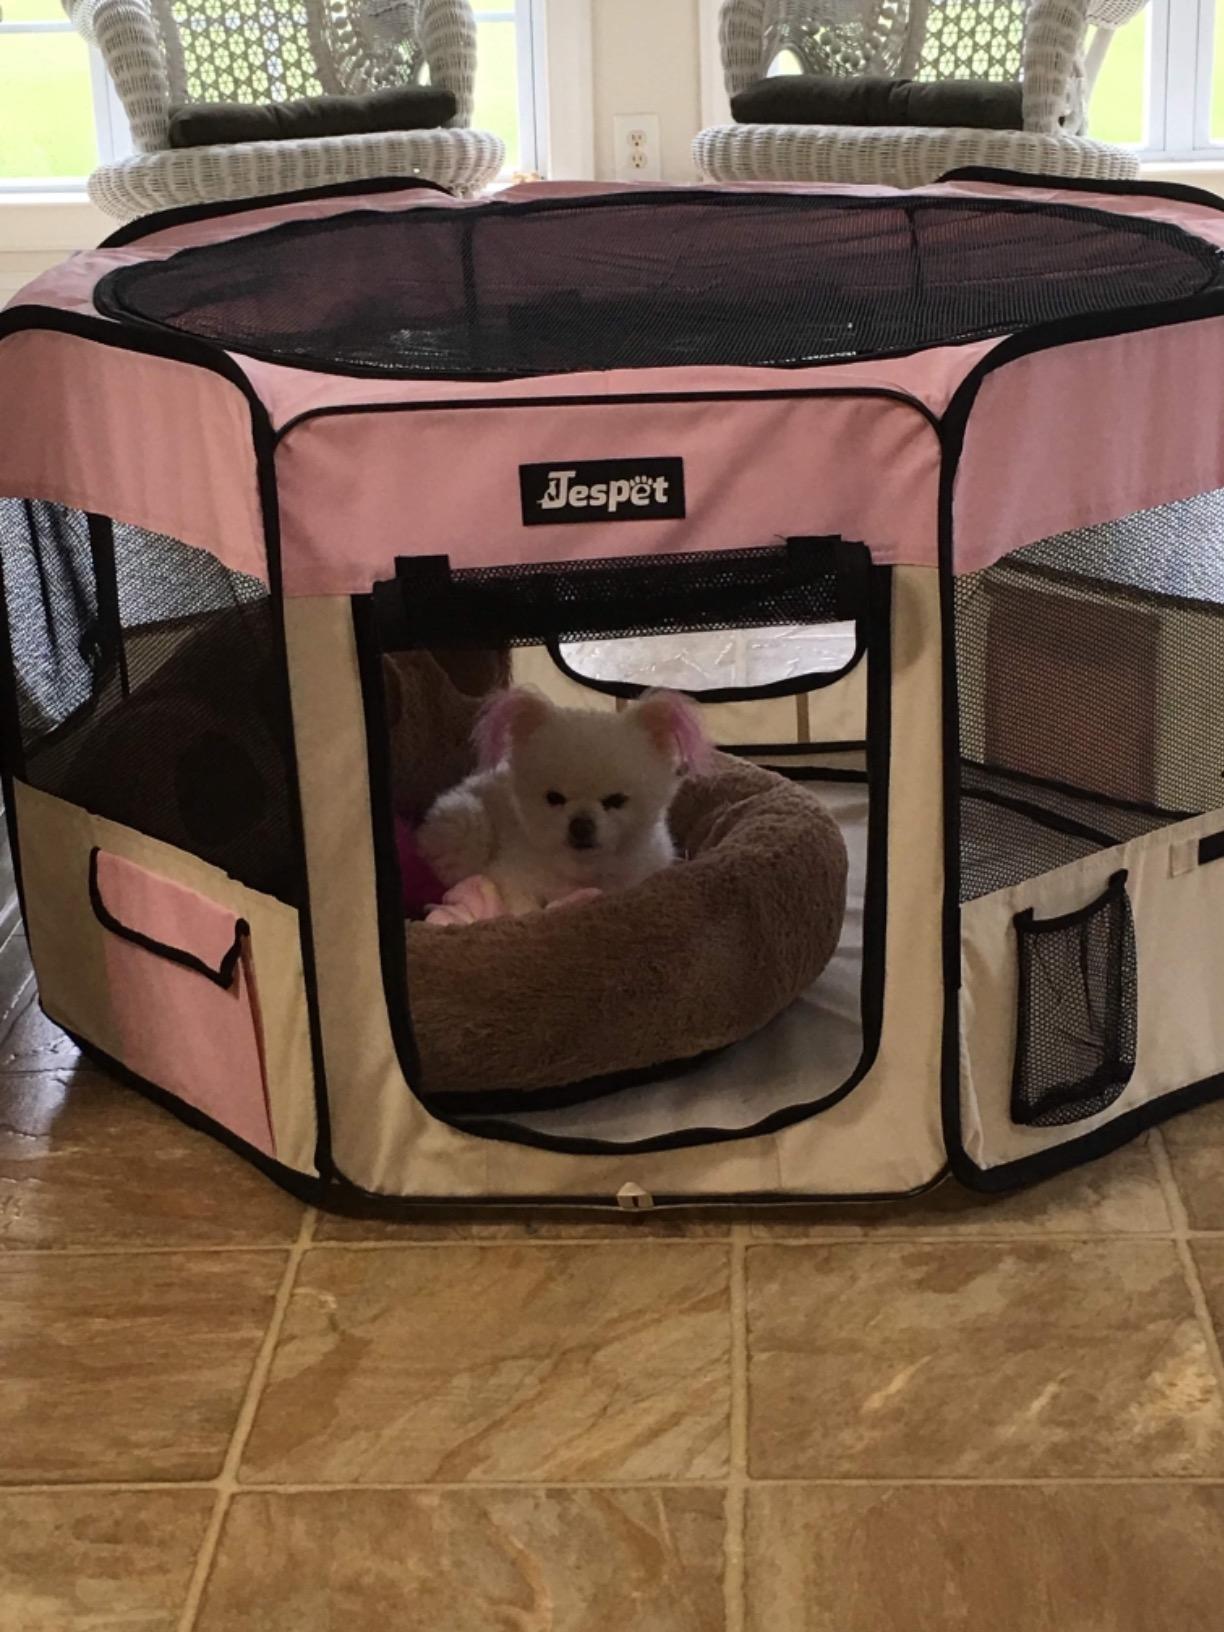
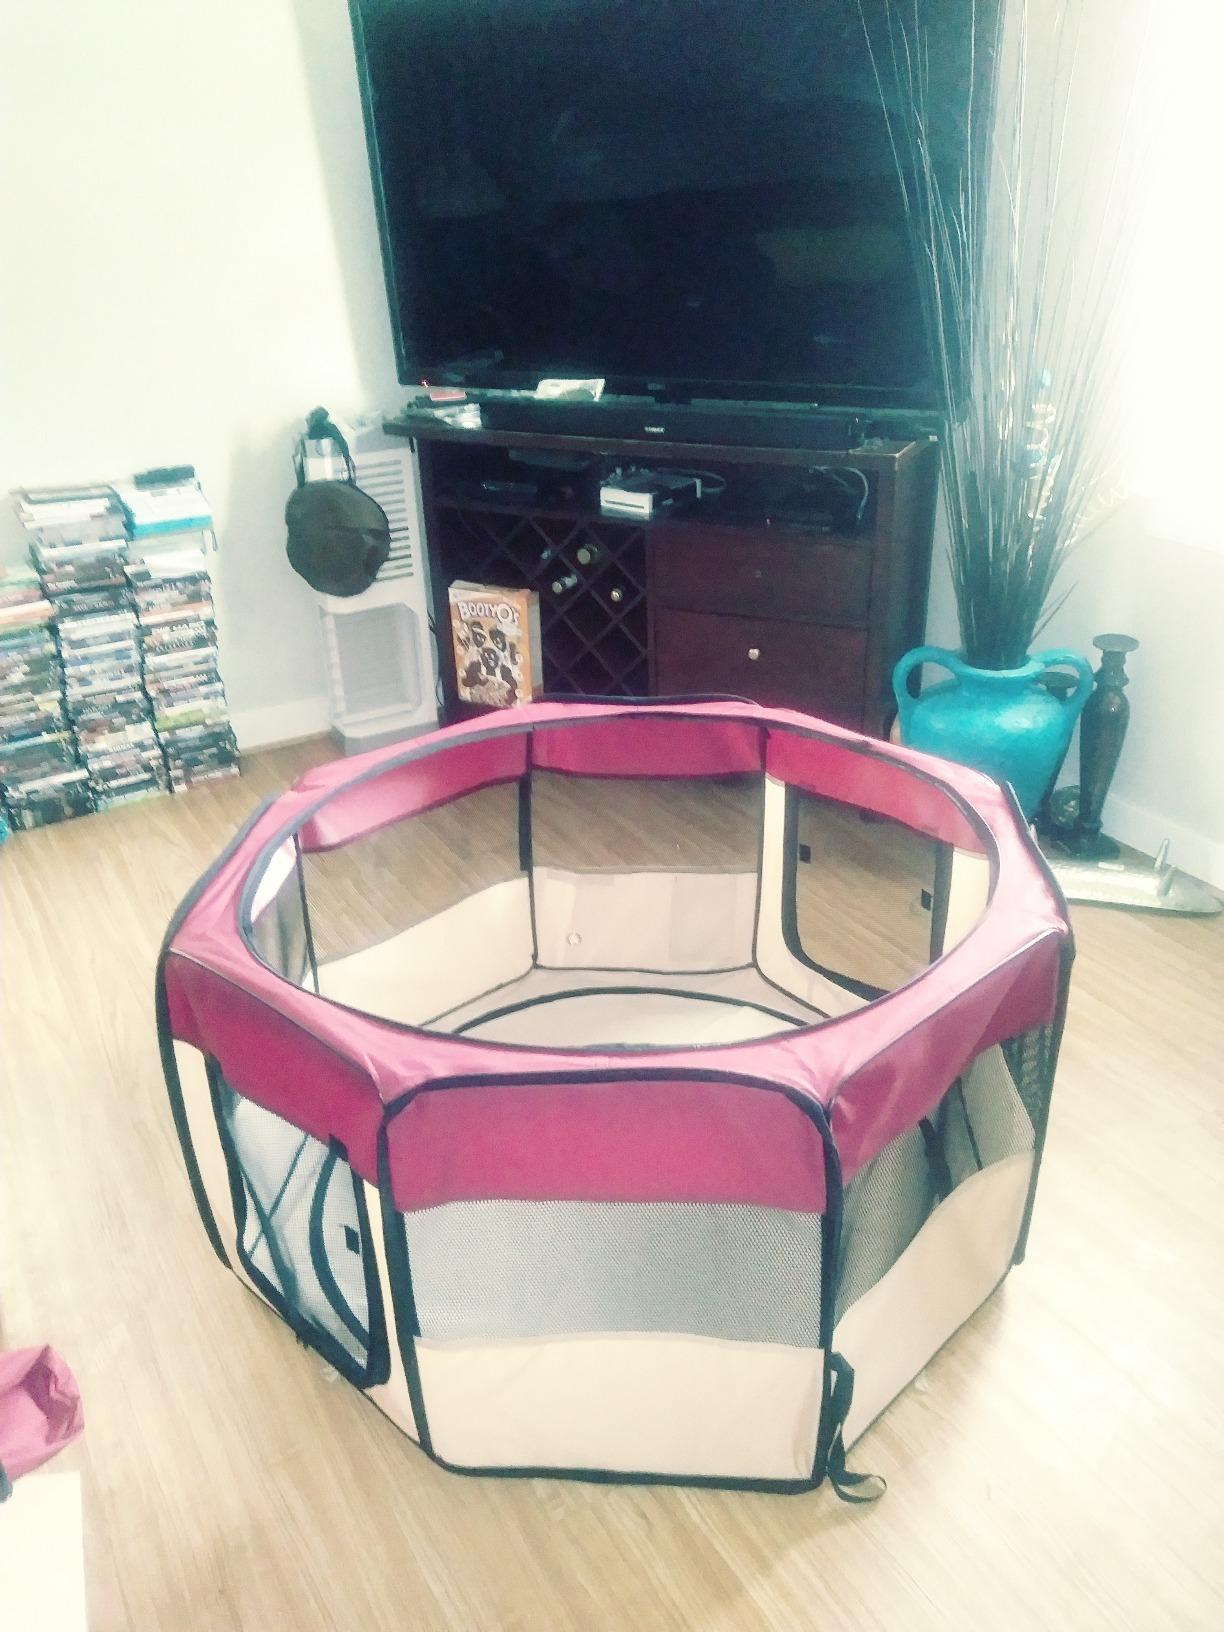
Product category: items_kennel
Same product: no